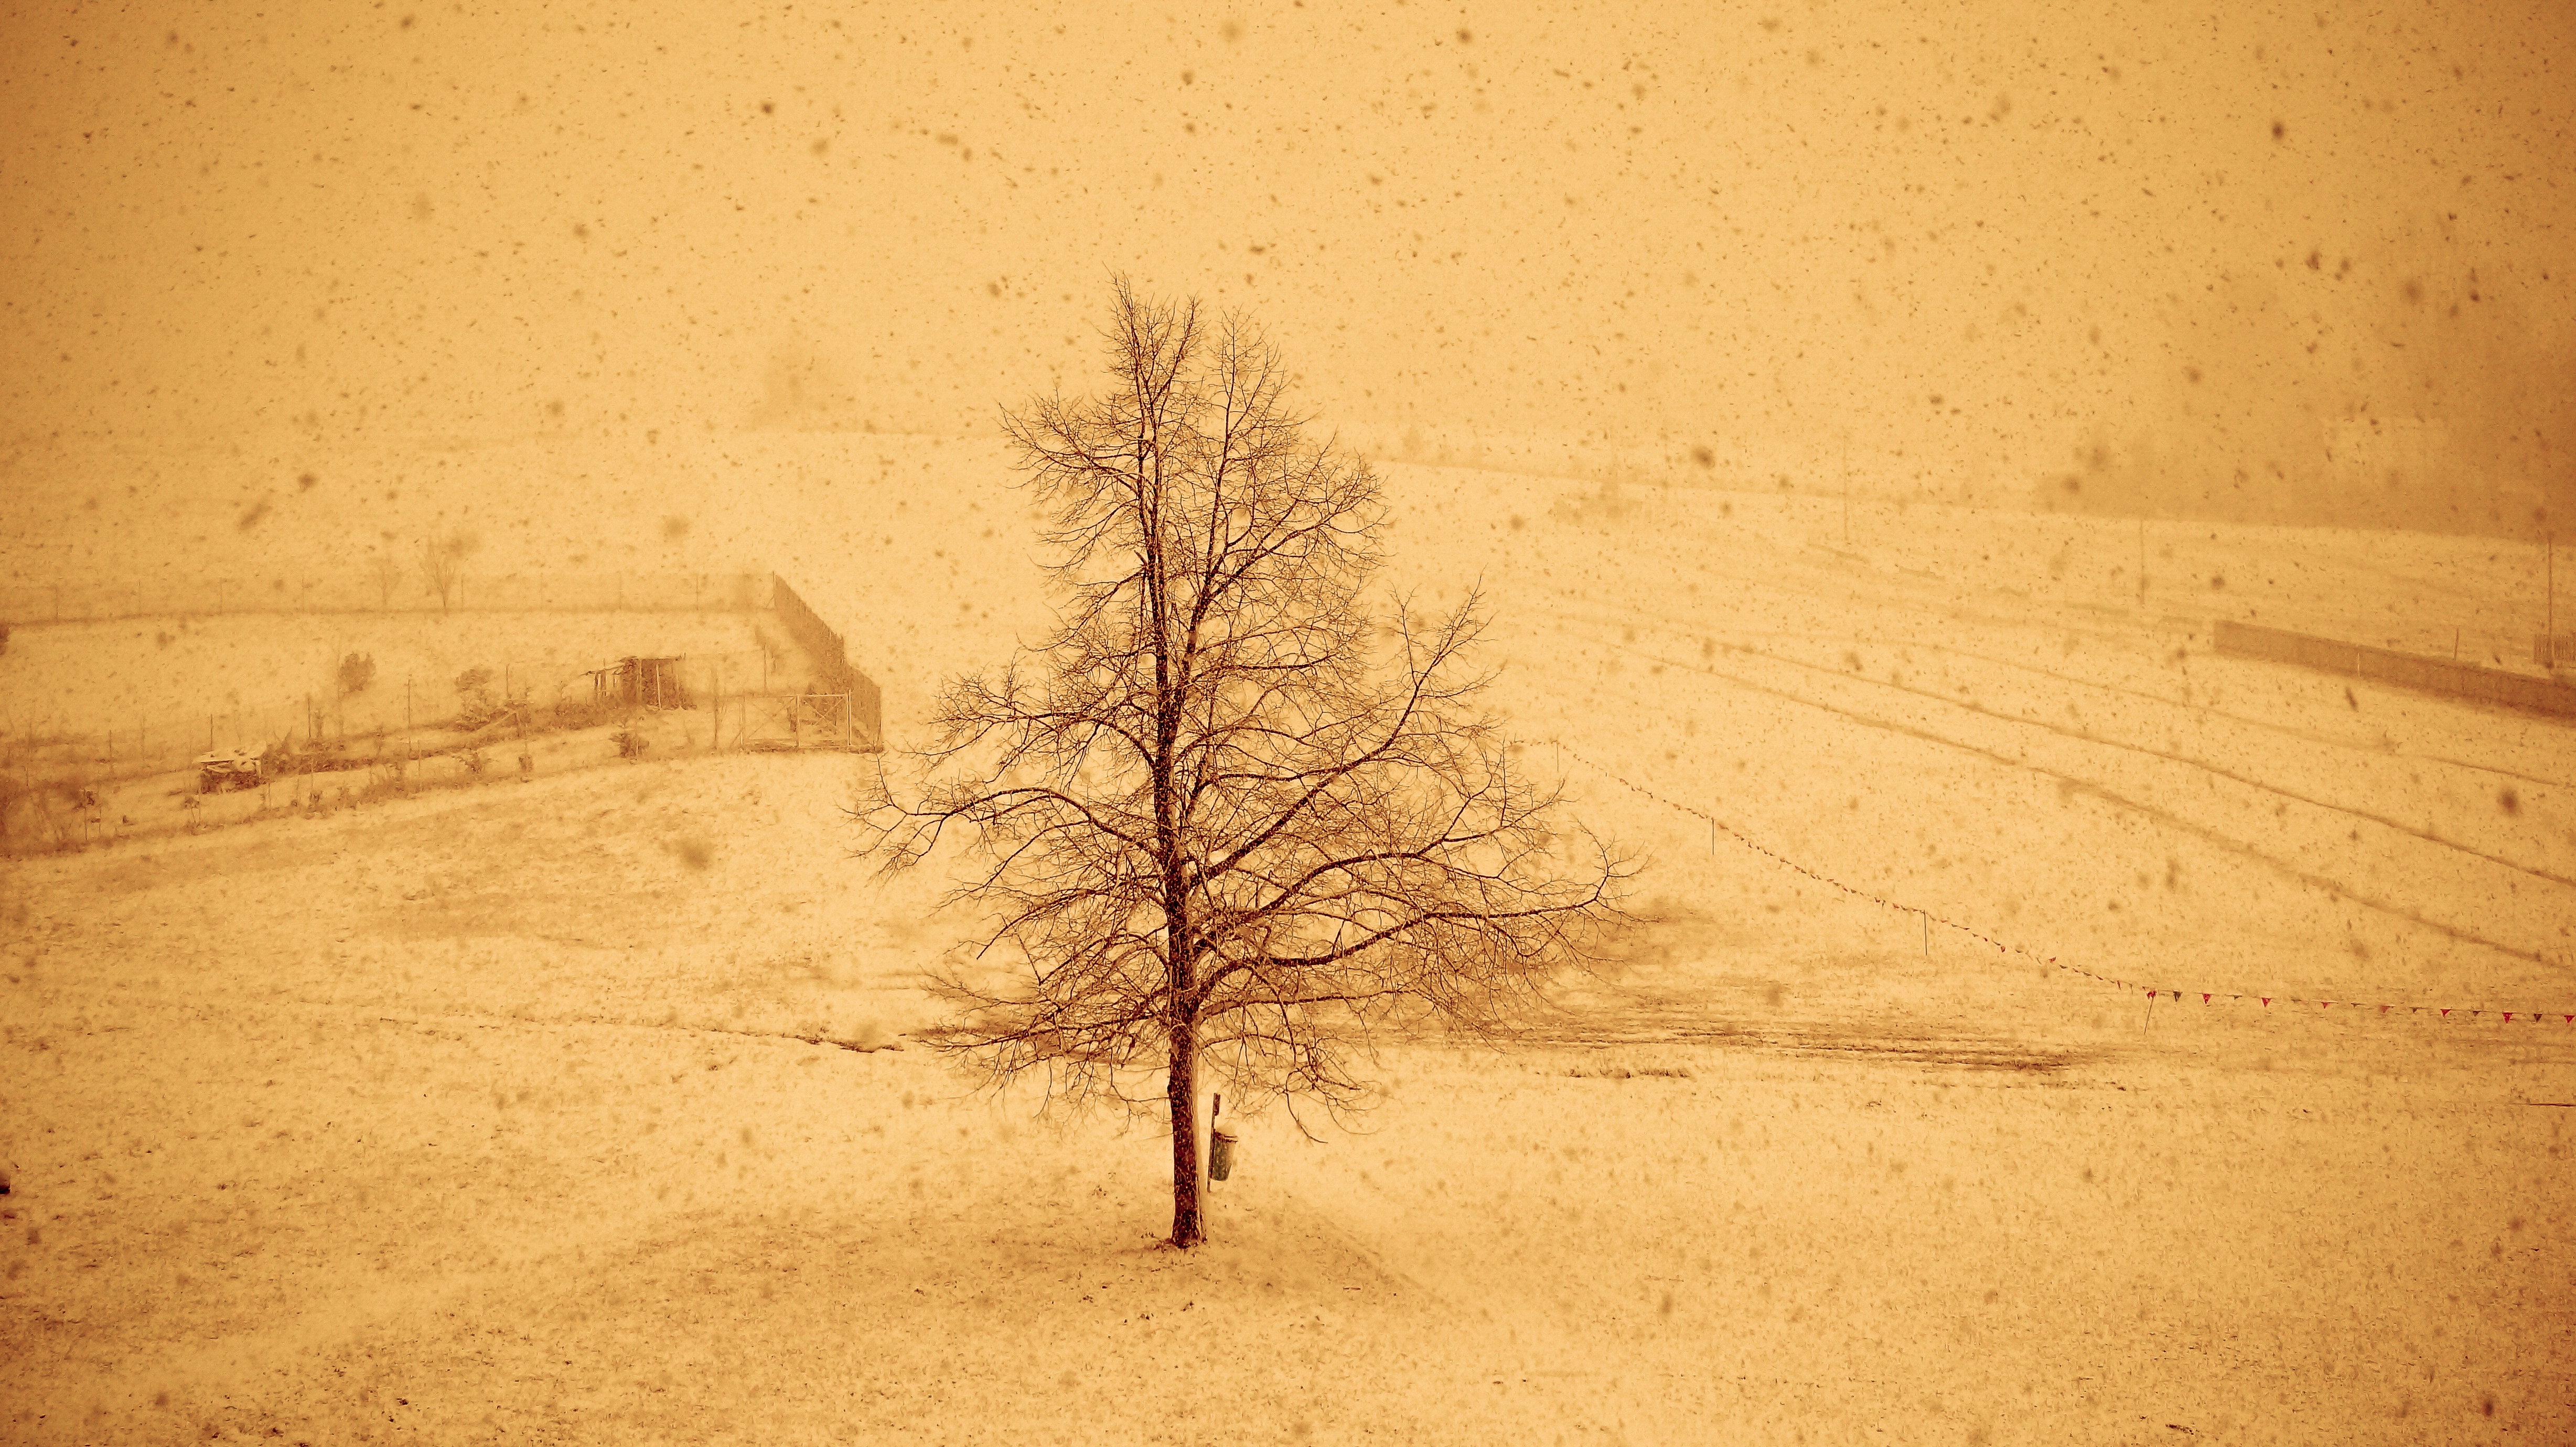
tree, branch, snow, light, wood, white, sunlight, morning, texture, wall, line, soil, season, shape, the art of, atmospheric phenomenon